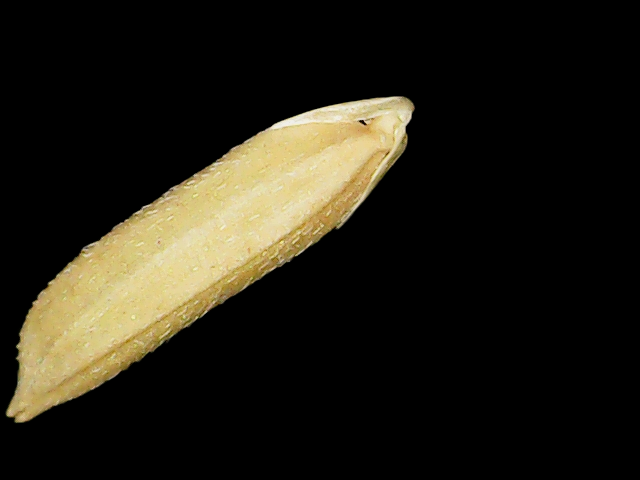
Rice variety: Binadhan21